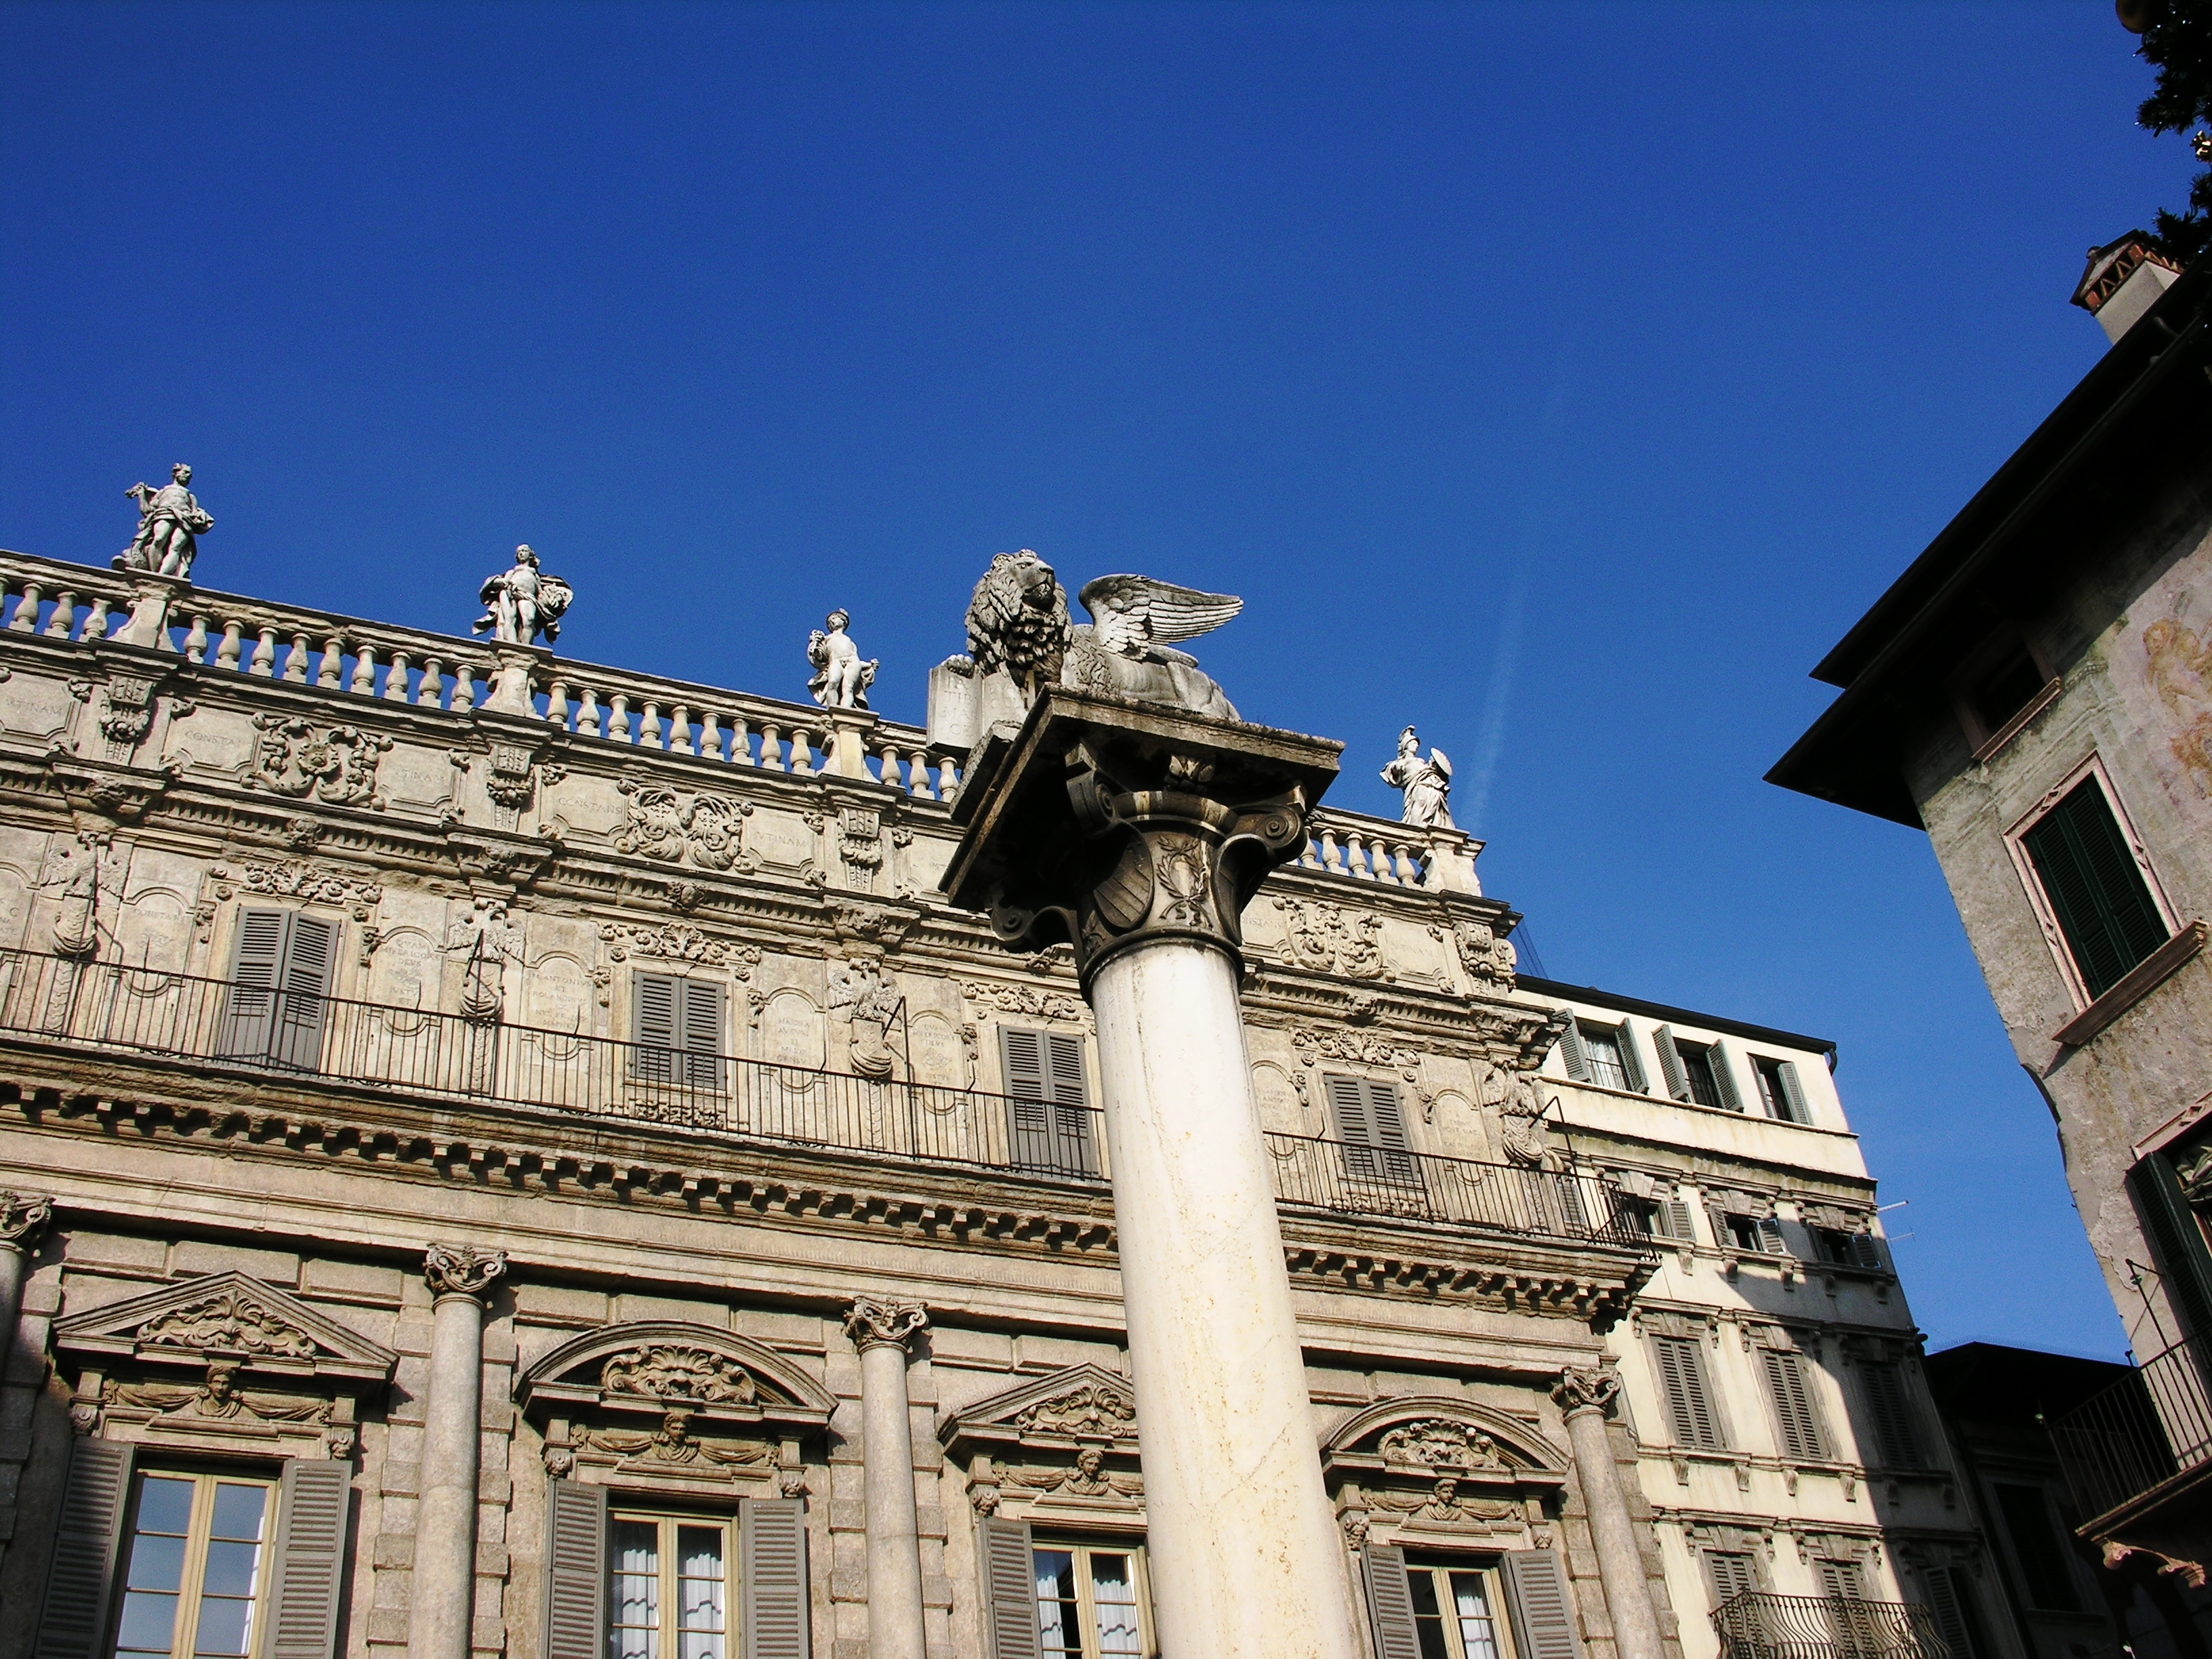
italy, verona, landmark, sky, building, classical architecture, daytime, architecture, palace, structure, column, tourist attraction, facade, metropolis, ancient history, historic site, city, chateau, monument, plaza, arch, town square, history